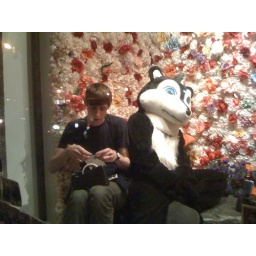
boy posting photos of people with bear in window